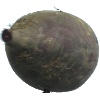
Label: Beetroot 1